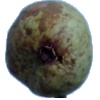
Label: Pear Stone 1